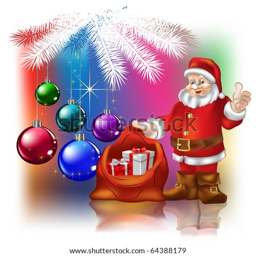
film character with christmas gifts on a colored background